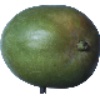
Label: Mango 1